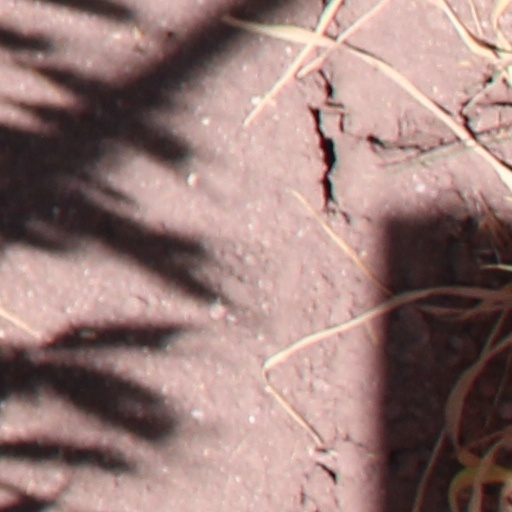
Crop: wheat